Northwest Indian War

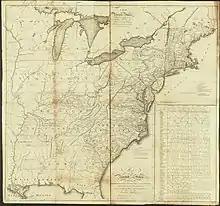
Abraham Bradley's 1796 map of the United States shows many of the forts built by the Legion in 1794, as well as the Battle of Fallen Timbers.

While General Wayne awaited the outcome of the peace negotiations, he prepared his army known as the Legion of the United States at Legionville, a camp on the Ohio River near Pittsburgh. Wayne believed the previous expeditions had failed due to a lack of discipline, so he thoroughly trained his troops, flogging soldiers for infractions and hanging deserters. By May 5, 1793, the Legion had relocated to a camp near Fort Washington, where Wayne awaited word to begin his invasion.